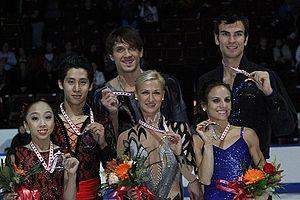
Le Skate Canada est une compétition internationale de patinage artistique qui se déroule au Canada au cours de l'automne. Il accueille des patineurs amateurs de niveau senior dans quatre catégories: simple messieurs, simple dames, couple artistique et danse sur glace.